Macksburg Lutheran Church

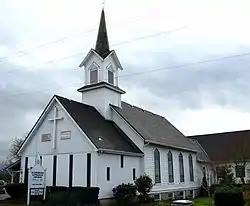
Macksburg Lutheran Church in 2009

Macksburg Lutheran Church is a historic Lutheran church located in Canby, Oregon, United States. The church was built between 1892 and 1894, in order to serve the needs of German-speaking immigrants from Germany and Austria. Historically, the church offered sermons and Sunday school in both the German and English languages, on an alternating basis.